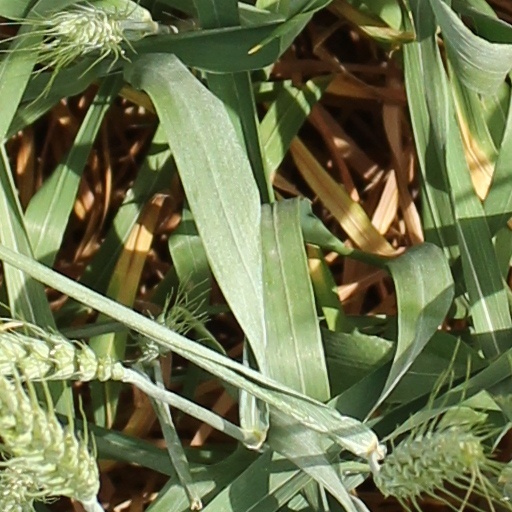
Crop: wheat